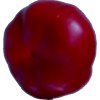
Label: red_pepper